North Fiji Basin

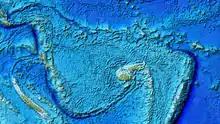
North Fiji Basin

The North Fiji Basin (NFB) is an oceanic basin west of Fiji in the south-west Pacific Ocean. It is an actively spreading back-arc basin delimited by the Fiji islands to the east, the inactive Vitiaz Trench to the north, the Vanuatu/New Hebrides island arc to the west, and the Hunter fracture zone to the south.